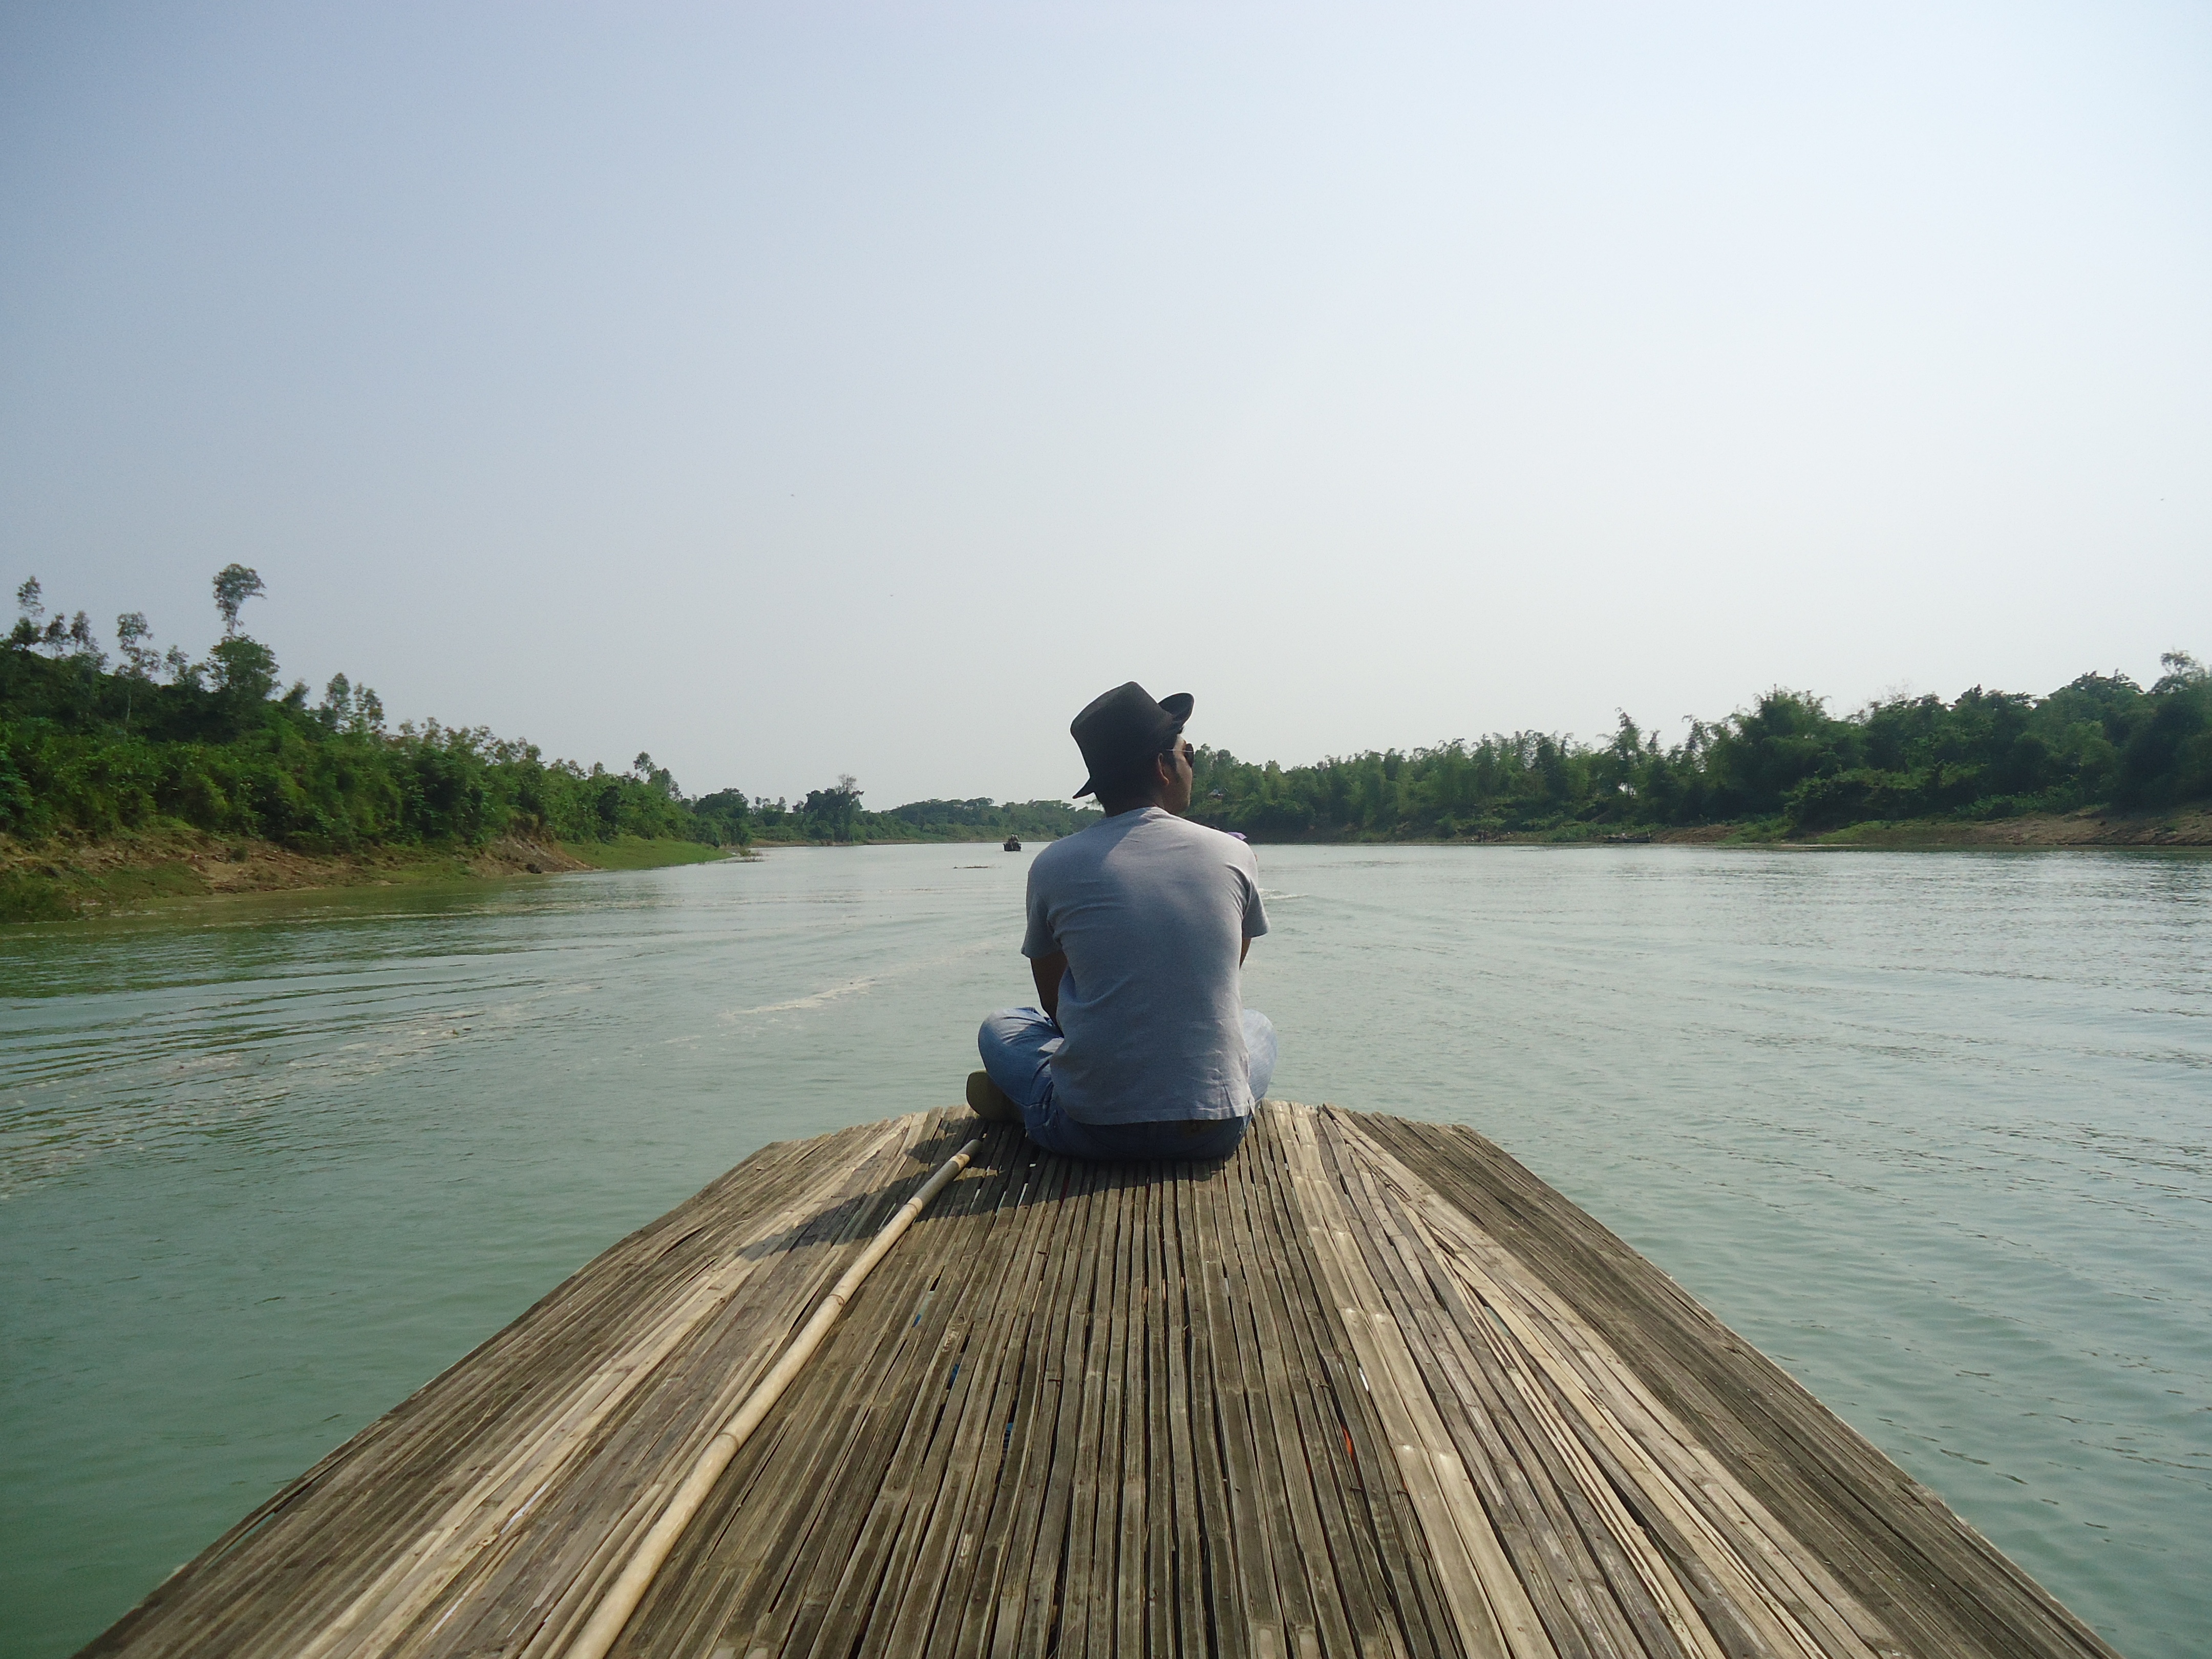
sea, water, boat, lake, river, canoe, paddle, vehicle, bay, kayak, boating, watercraft, rowing, watercraft rowing